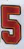
Number: 5